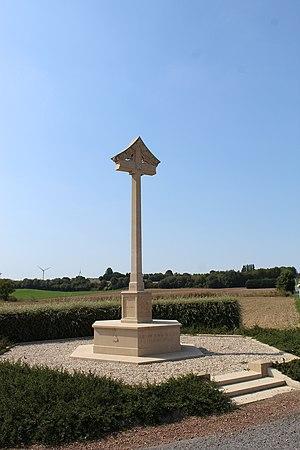
Épehy (France - région Hauts de France - dép. de la Somme) — Mémorial de la 12e division d'infanterie britannique d'Épehy
La liste des mémoriaux et cimetières militaires du département de la Somme répertorie les cimetières militaires, les mémoriaux ainsi que les stèles, plaques commémoratives et autres monuments qui honorent la mémoire des morts aux combats, des victimes de bombardements ou d’exactions de l'ennemi ainsi que celle de personnels de santé, de chefs militaires ou politiques pendant :
La liste des mémoriaux de la Première Guerre mondiale en France répertorie les monuments et mémoriaux ainsi que les stèles qui honorent la mémoire des morts aux combats, des victimes de bombardements ou d’exactions de l'ennemi ainsi que celle de personnels de santé, de chefs militaires ou politiques pendant la Grande Guerre. Cette liste de prend pas en compte les monuments aux morts communaux.